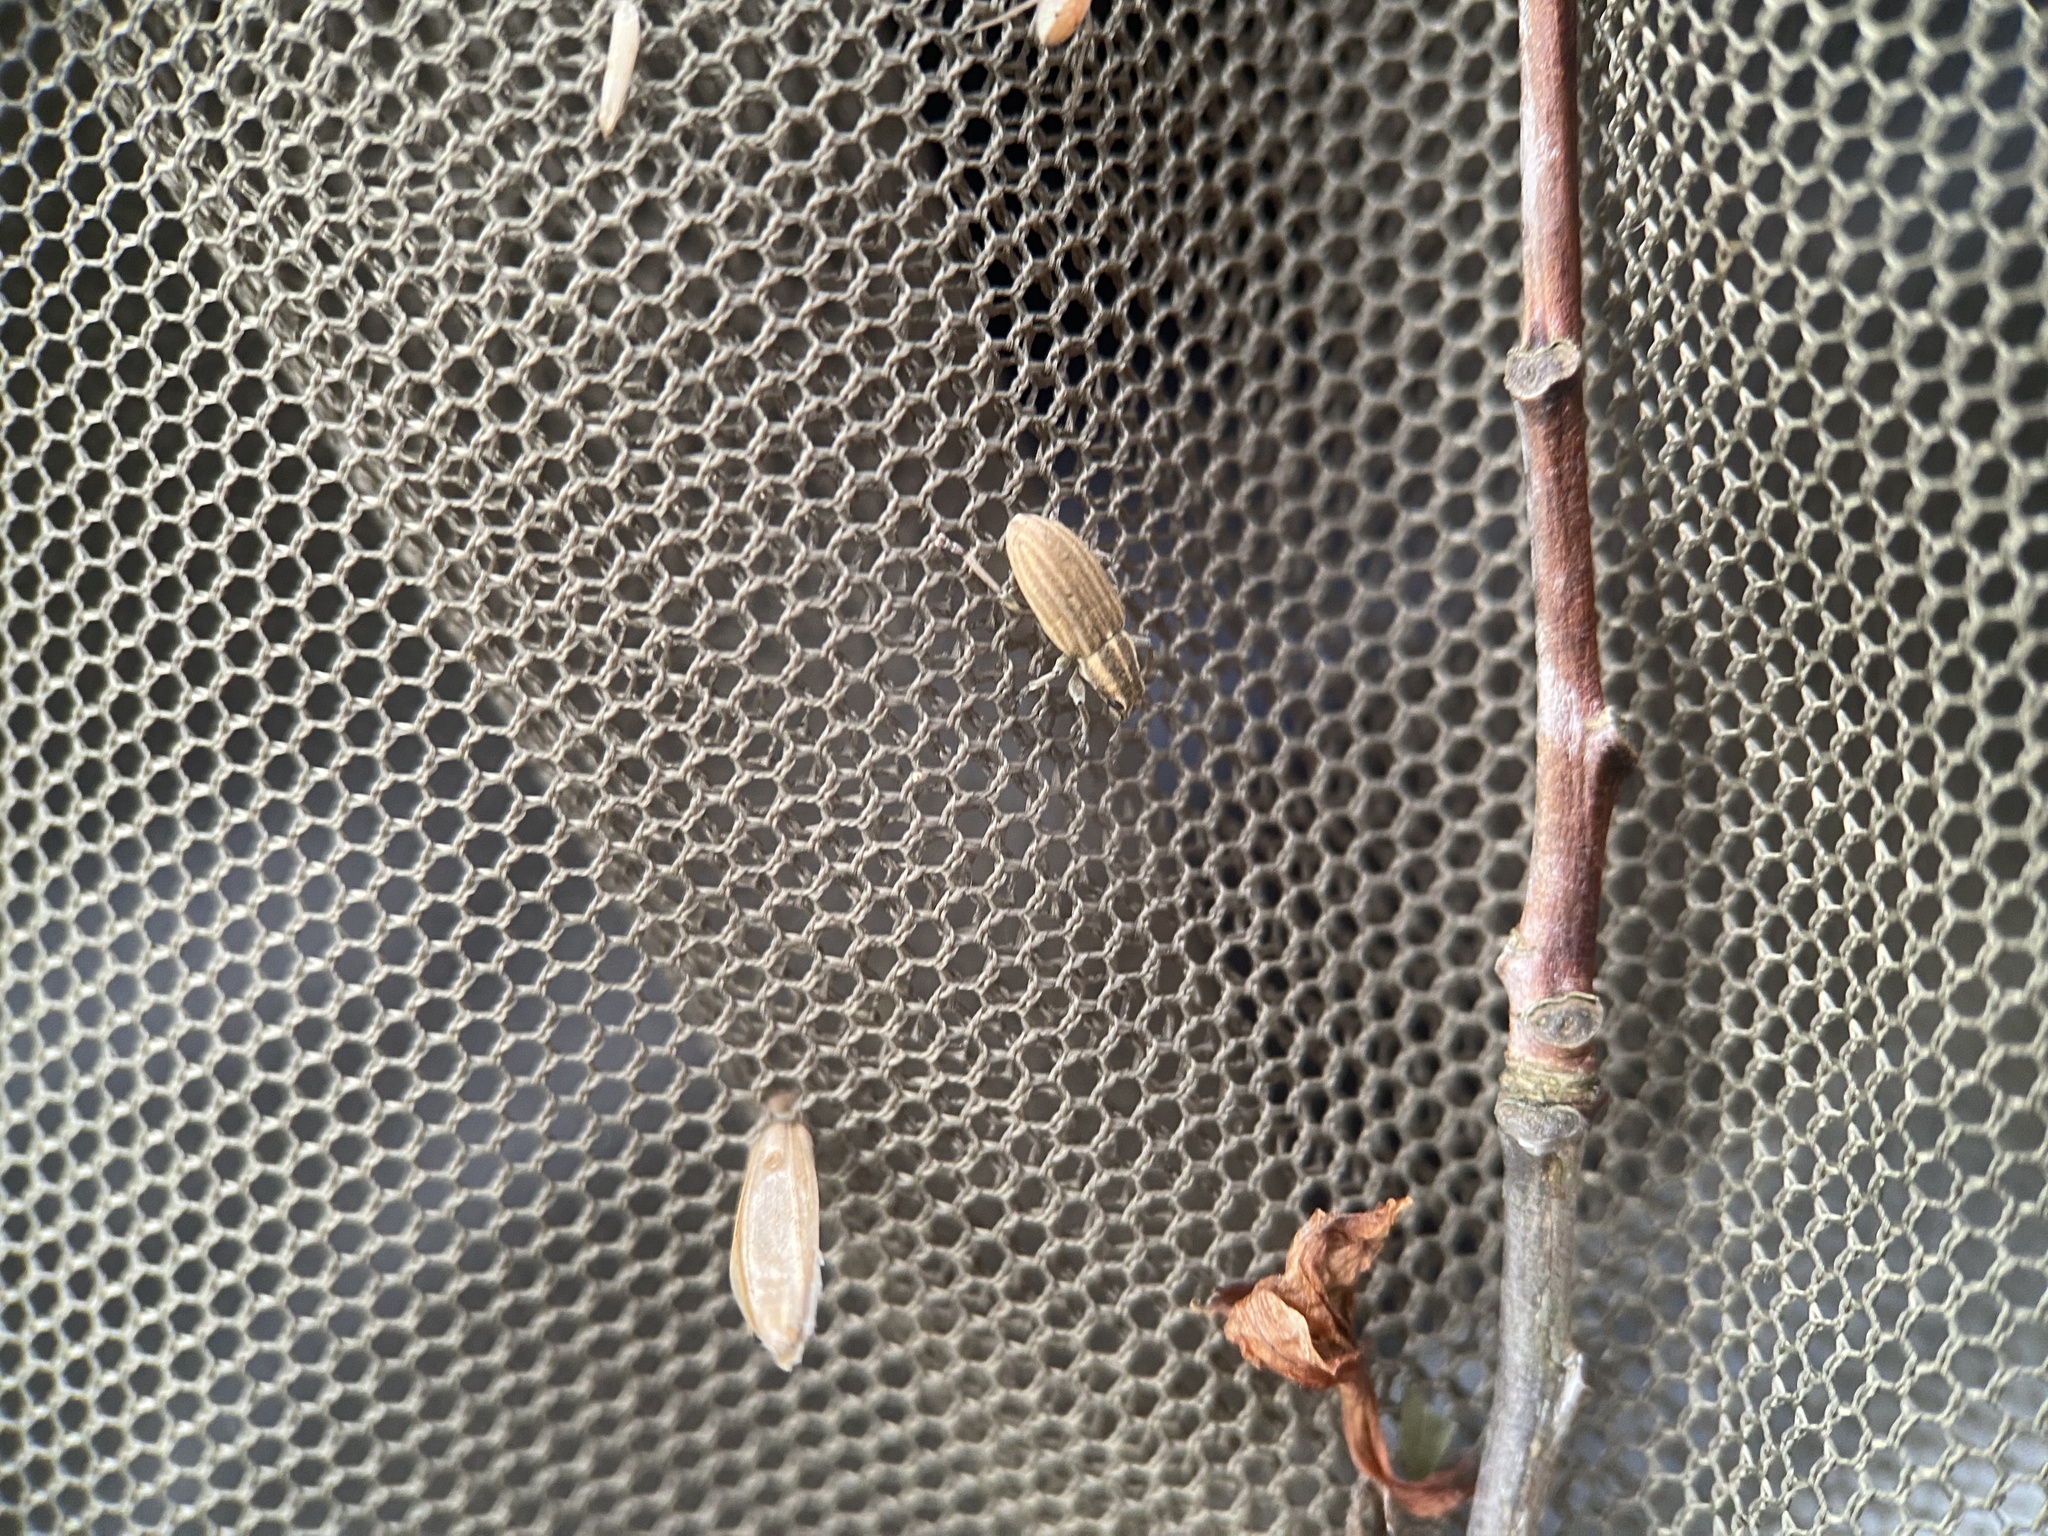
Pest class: pea_leaf_weevil